Henry Greville, 3rd Earl of Warwick

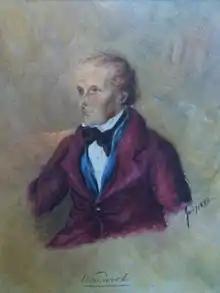

Henry Richard Greville, 3rd Earl of Warwick, 3rd Earl Brooke, KT (29 March 1779 – 10 August 1853), styled Lord Brooke from 1786 to 1816, was a British Tory politician.